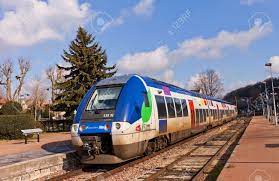
Vehicle type: Trains